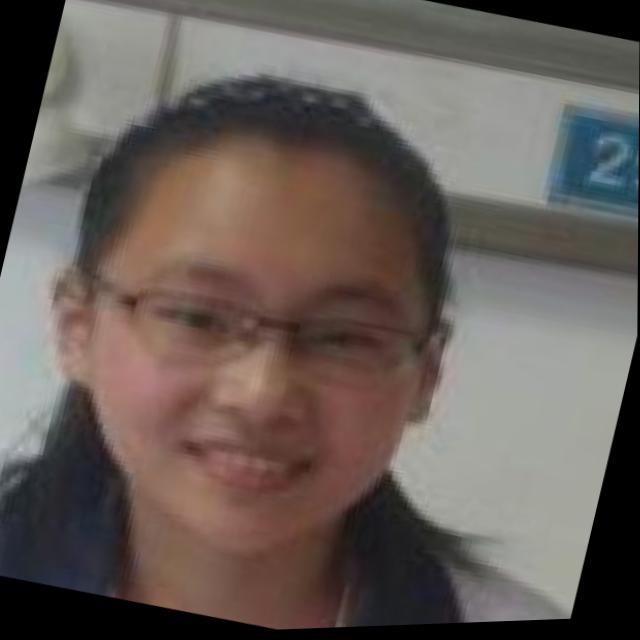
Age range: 13-20